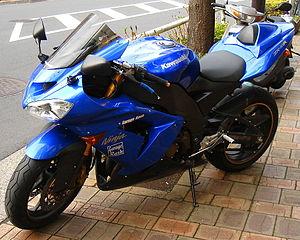
La ZX-10R est un modèle de motocyclette du constructeur japonais Kawasaki.